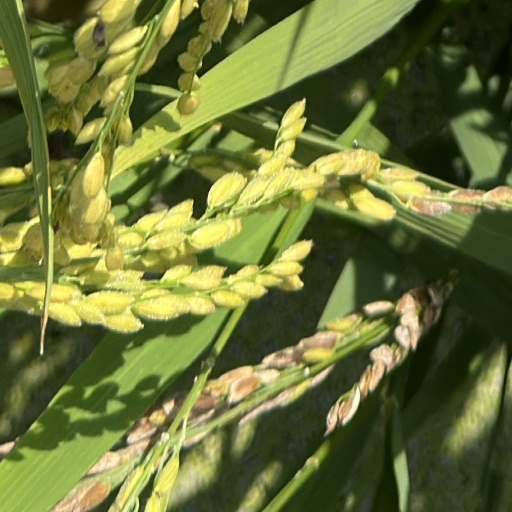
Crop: rice